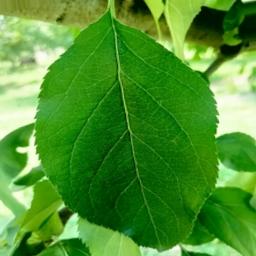
Label: Healthy